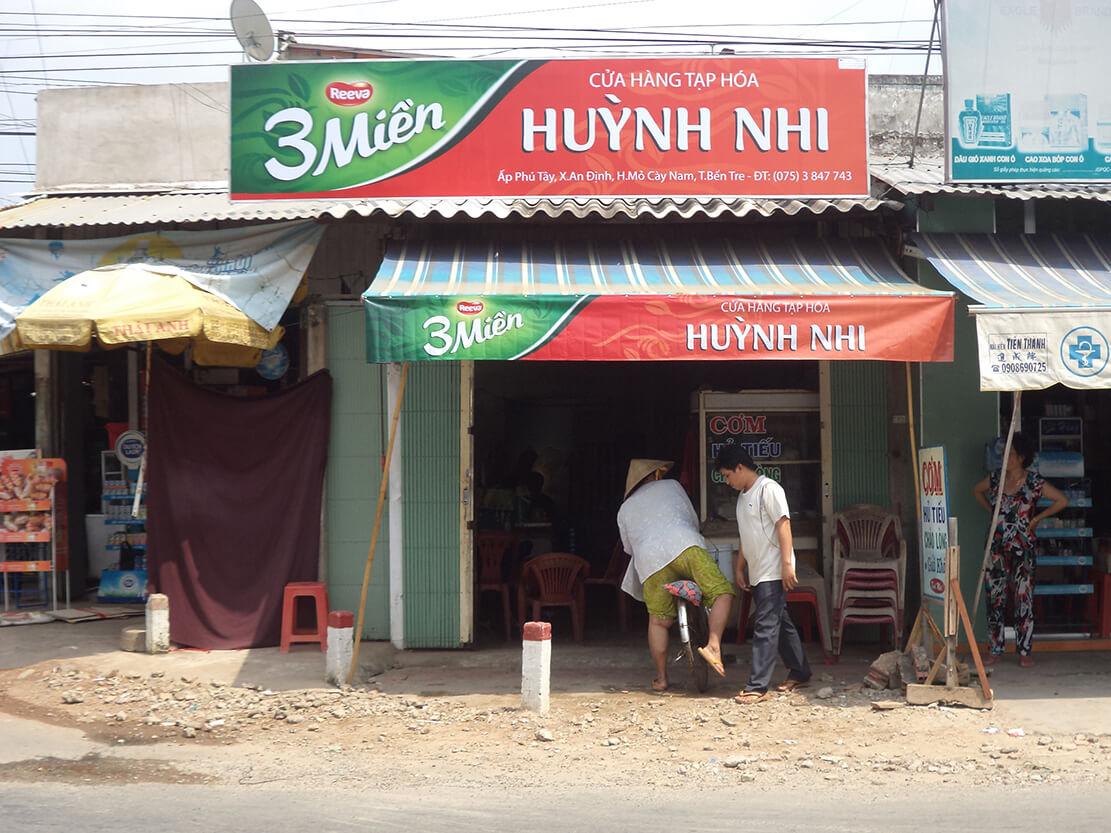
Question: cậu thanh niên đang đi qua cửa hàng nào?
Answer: cửa hàng tạp hóa huỳnh nhi